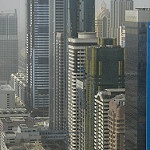
Scene: Outdoor